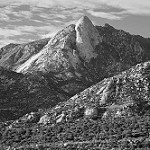
Label: B & W